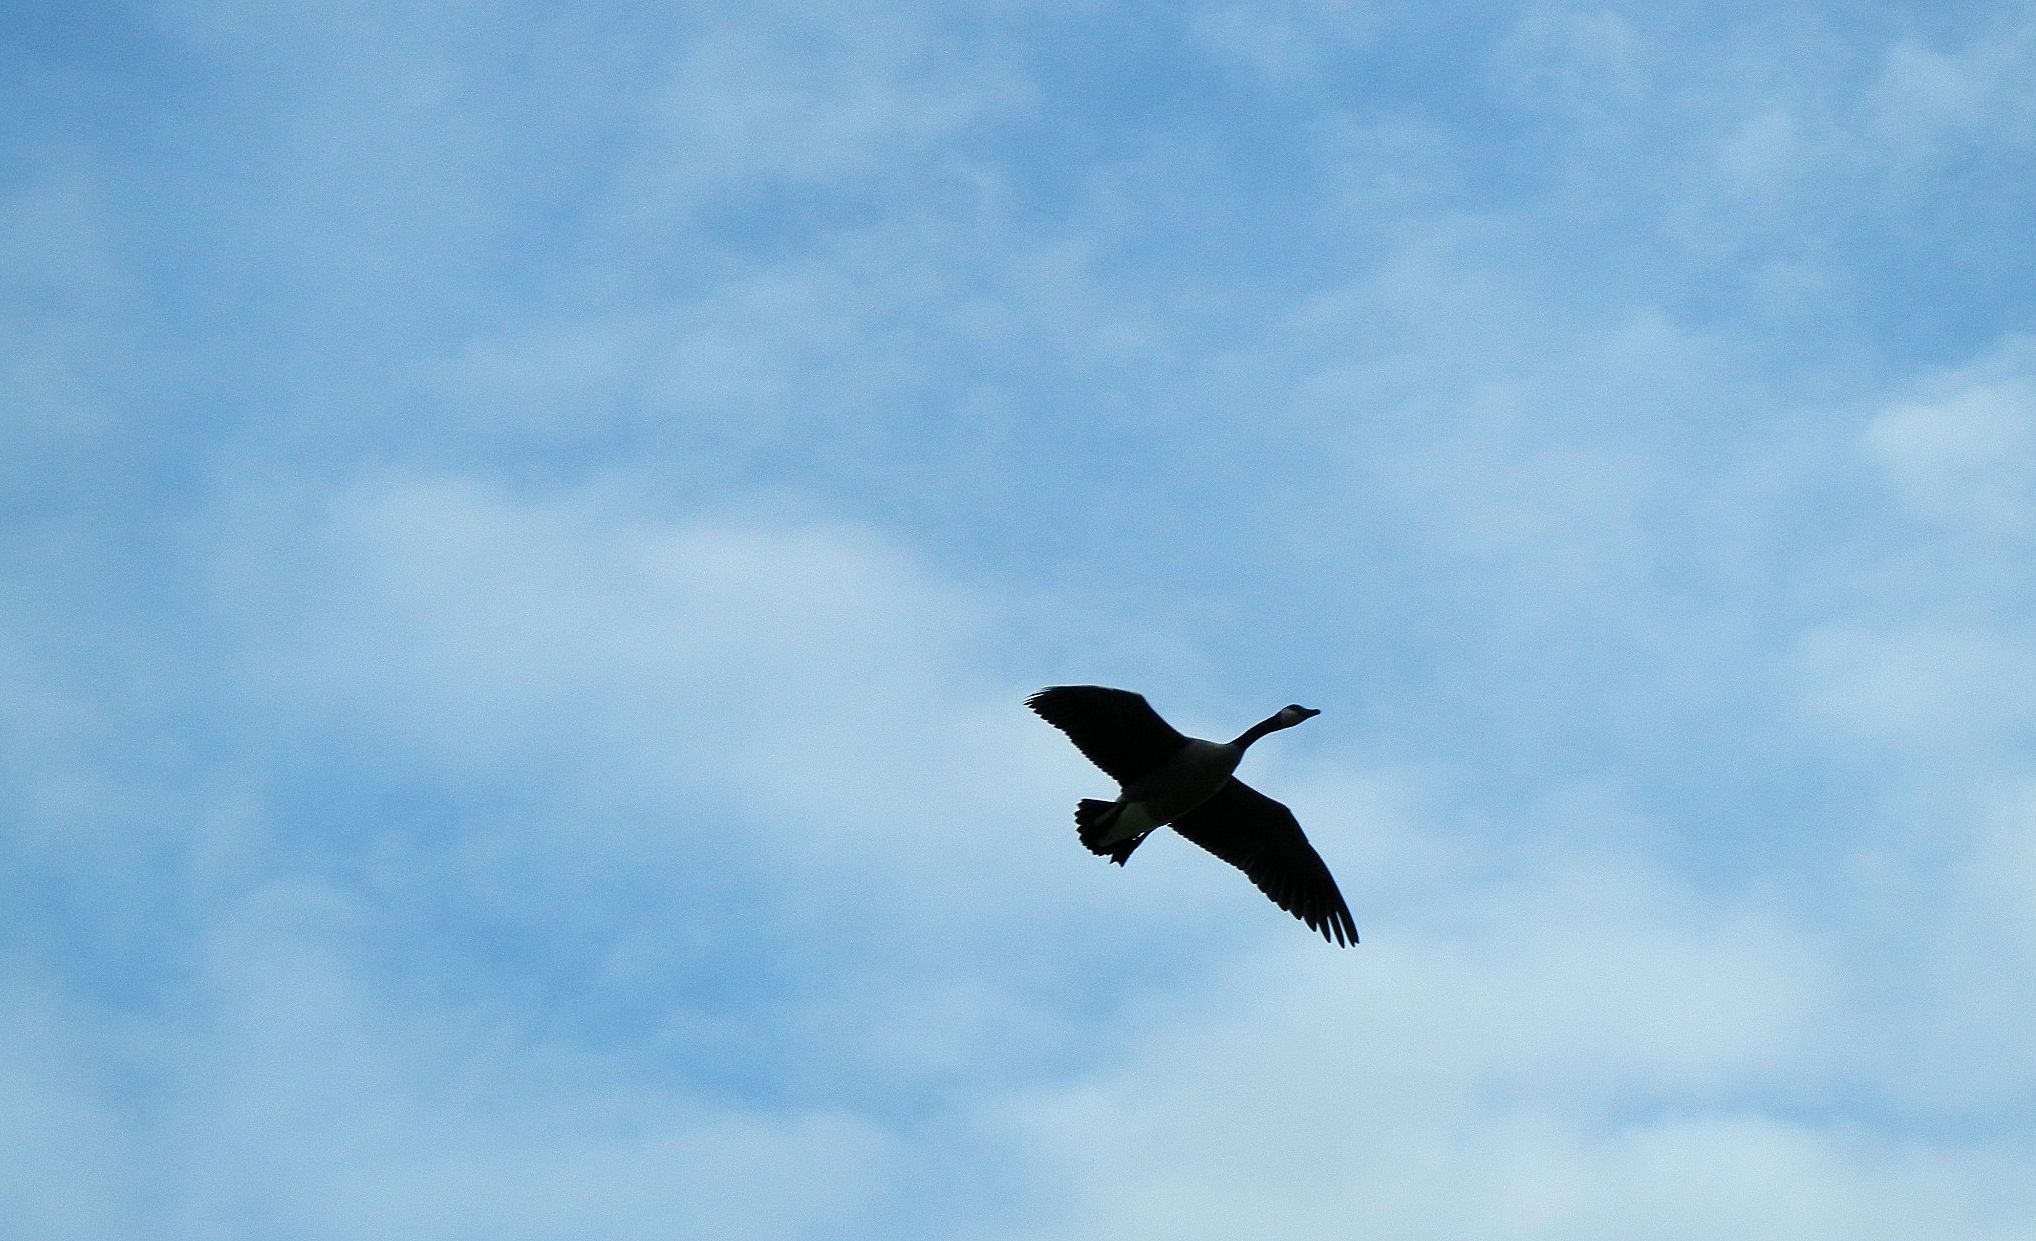
bird, wing, cloud, sky, seabird, fly, airplane, flight, blue, canada, wings, goose, ontario, atmosphere of earth